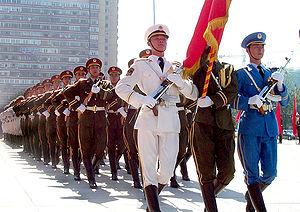
L'Armée populaire de libération, fut fondée sous le nom d'Armée rouge chinoise par le Parti communiste chinois le 1ᵉʳ août 1927 au tout début de la guerre civile qui l'opposa au Guomindang. Après la guerre sino-japonaise, les troupes communistes furent rebaptisées Armée populaire de libération. C'est depuis le nom officiel de l'Armée nationale de la république populaire de Chine. Avec plus de deux millions de soldats actifs, l'APL est depuis la disparition de l'Armée rouge la plus grande du monde en termes d'effectifs. L'APL est composé depuis le 1ᵉʳ janvier 2016 de cinq services — l'armée, la marine, la force aérienne, la Force des fusées, la Force de soutien stratégique supporté par la Police armée du peuple et la milice. L'insigne de l'Armée populaire de libération se compose d'une étoile rouge portant les caractères chinois pour huit et un, se référant au 1ᵉʳ août.